History of France's civil nuclear program

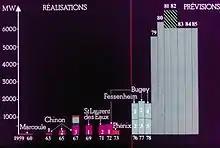
Forecast schedule for nuclear power in France from 1959 to 1985.

In the early 1960s, the "Commission pour la production d'électricité d'origine nucléaire" (Péon Commission), which was established in 1955 to evaluate the expenses of constructing nuclear reactors, recommended the advancement of nuclear energy to address the insufficiency of domestic energy resources. Two contrasting positions emerged: that of the CEA, which supported the national dual-purpose UNGG reactor (civil and military), and that of EDF, which advocated for the development of a more competitive "American" reactor (enriched uranium and light water). In January 1967, a technical report jointly produced by the CEA and EDF found that the cost of producing kWh from a UNGG reactor was almost 20% higher than that of a pressurized water reactor (PWR) with the same power (500 MWe). However, in December, General de Gaulle authorized the construction of two UNGG reactors in Fessenheim, Haut-Rhin region while concurrently collaborating with Belgium on PWRs to maintain national independence. This cooperation resulted in the Tihange Nuclear Power Station in 1975 after Chooz. Part of a successful technology transfer, this 950 MWe plant was entirely designed by French and Belgian design offices, making it exceedingly powerful for its time, which enabled both countries to dominate the industry.